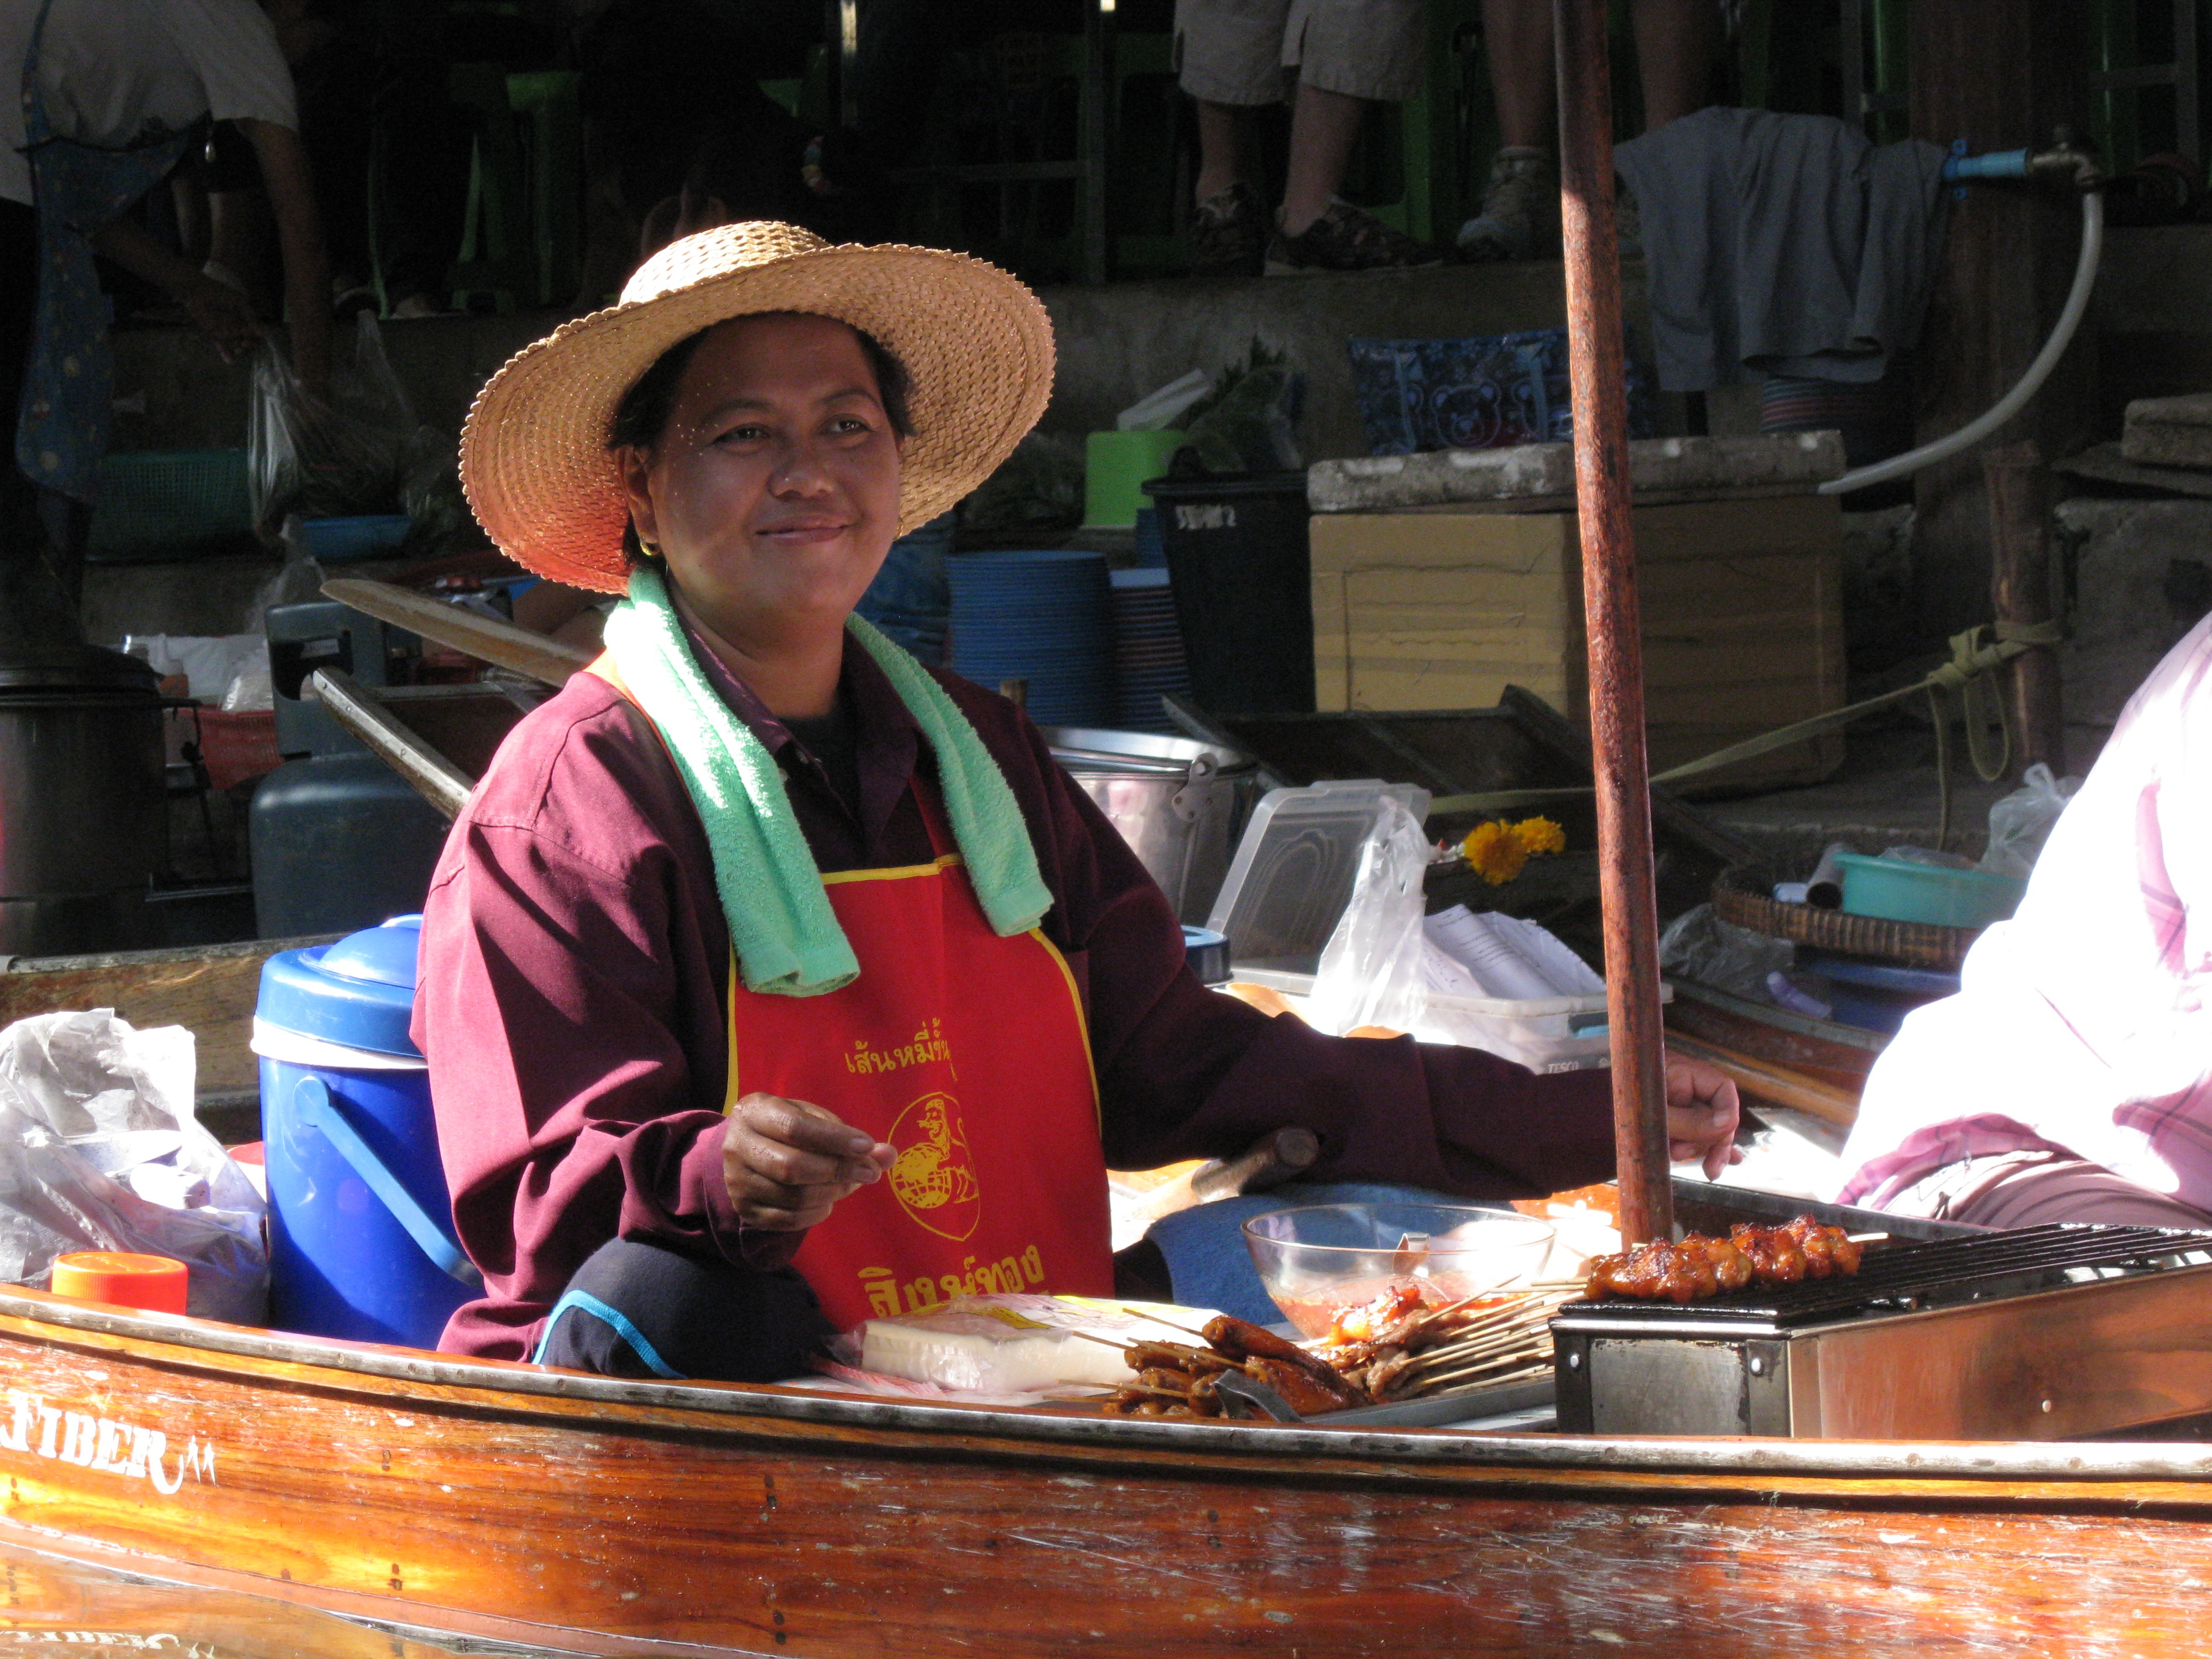
travel, food, vendor, market, thailand, bangkok, floating market